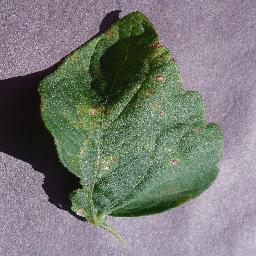
Label: Tomato___Target_Spot